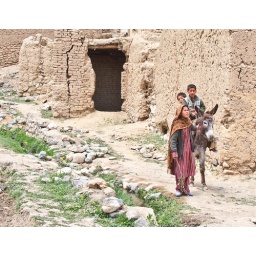
A young girl leads a donkey carrying two small boys in the Karakrak Valley in Bamiyan, Afghanistan